Taku Sugimoto

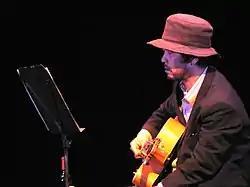
Sugimoto in a performance

He initially gained attention in the late 1990s for his restrained, melodic playing, unusual in the world of free improvisation. Critic Bruce Russell describes this era of Sugimoto's music by writing: "Sugimoto is perhaps the pre-eminent stylist on the guitar ... He brings a golden glow to every session he partakes in, having abandoned amped up noise in favour of a much more introspective and calligraphic style of play."